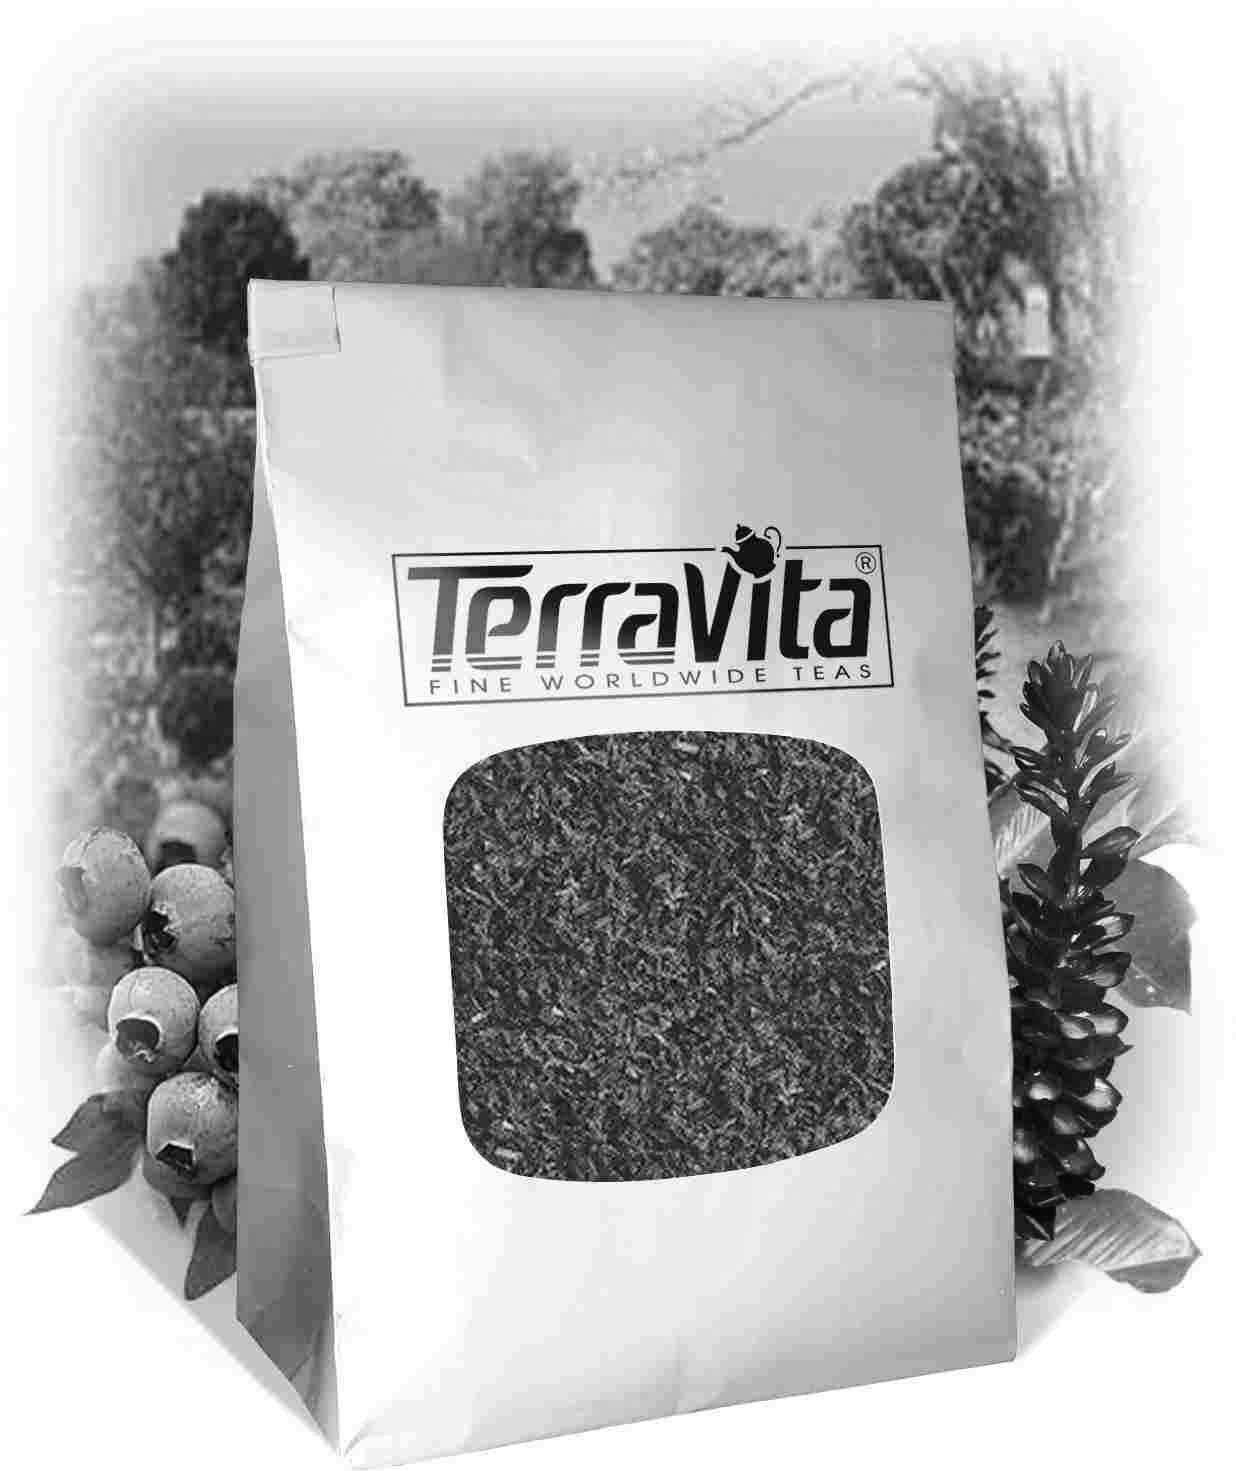
Item Name: Borengajuli - FBOP Tea (Loose) (8 oz, ZIN: 510112)
Bullet Point 1: Borengajuli - FBOP Tea (Loose) (8 oz, ZIN: 510112)
Bullet Point 2: No fillers.
Bullet Point 3: Manufacturer: TerraVita
Bullet Point 4: Size: 8 oz
Bullet Point 5: Loose Leaf Herbal Tea - Packed in a convenient upright pouch!
Product Description: Borengajuli - FBOP Tea (Loose) (8 oz, ZIN: 510112)<BR><BR>Packaged in the United States in a GMP certified facility (Good Manufacturing Practice).<BR><BR>No fillers.<BR><BR>Manufacturer: TerraVita<BR><BR>Size: 8 oz<BR><BR>Loose Leaf Herbal Tea - Packed in a convenient upright pouch!<BR><BR>Ingredients: Black Tea
Value: 8.0
Unit: Ounce

Price: 45.04